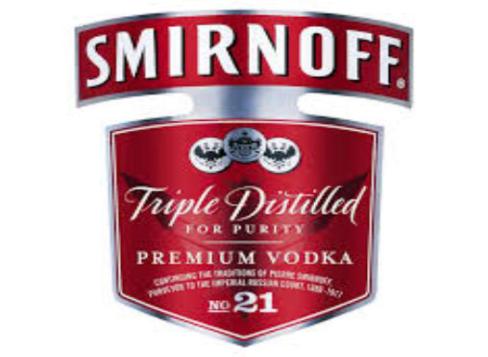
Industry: Food